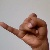
The image shows a hand gesture representing the letter 'J' in Indian Sign Language.